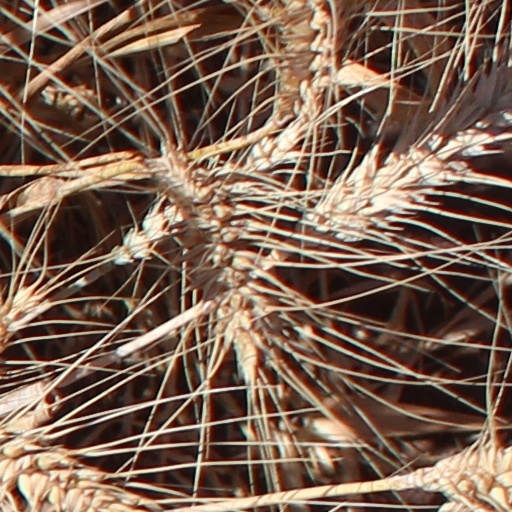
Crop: wheat